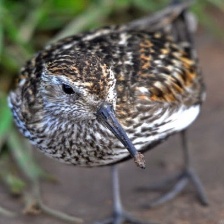
Species: DUNLIN
Scientific name: CALIDRIS ALPINA
ImageNet parent category: red-backed_sandpiper